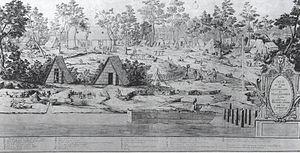
La compagnie du Mississippi est une compagnie coloniale française, et l'une des premières actions cotées à la Bourse de Paris, qui n'était encore qu'un rassemblement de négociants rue Quincampoix au XVIIIᵉ siècle.
L'Histoire de l'Alabama s'est d'abord confondue avec celle de Louisiane, dont la capitale fut jusqu'en 1723 la ville formée en 1701 autour du Fort Louis de la Mobile, sur les terres de l'actuel État de l'Alabama. Les autres sites de la Louisiane française, Fort Maurepas et Biloxi, étaient médiocres sur le plan portuaire et il fallut en choisir un quatrième en 1723, la Nouvelle-Orléans pour avoir une nouvelle capitale, car le versant Alabama de la colonie avait l'inconvénient d'être au cœur des conflits avec les espagnols, même s'il commandait lui aussi l'accès à un important réseau fluvial. La culture du coton, lancée dès le début de la colonie de l'Alabama avec de esclaves de Saint-Domingue deviendra triomphante à partir du milieu des années 1810, à l'époque américaine.
L'Histoire du Mississippi, État regroupant les terres sur la partie sud de la rive est du fleuve Mississipi est dans un premier temps très dépendante de celle de Louisiane et des terres de l'actuel État de l'Alabama sur lesquelles a été implantée la capitale de cet ensemble appartenant alors à la France, Fort Louis de la Mobile, de 1701 à 1723.
Biloxi est une ville de l'État du Mississippi durement touchée en 2005 par l'ouragan Katrina. La ville prend le nom des Amérindiens Biloxi, qui habitaient la région.